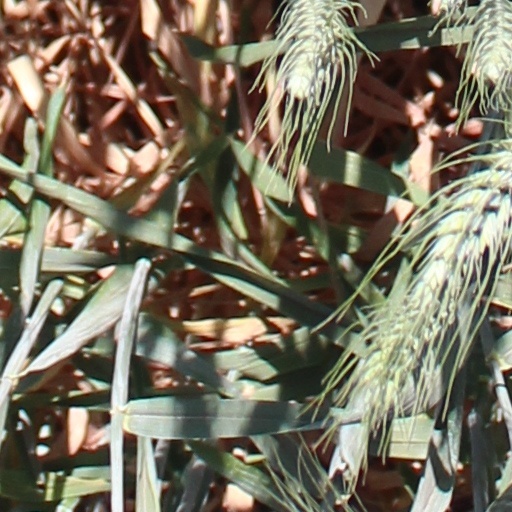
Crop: wheat